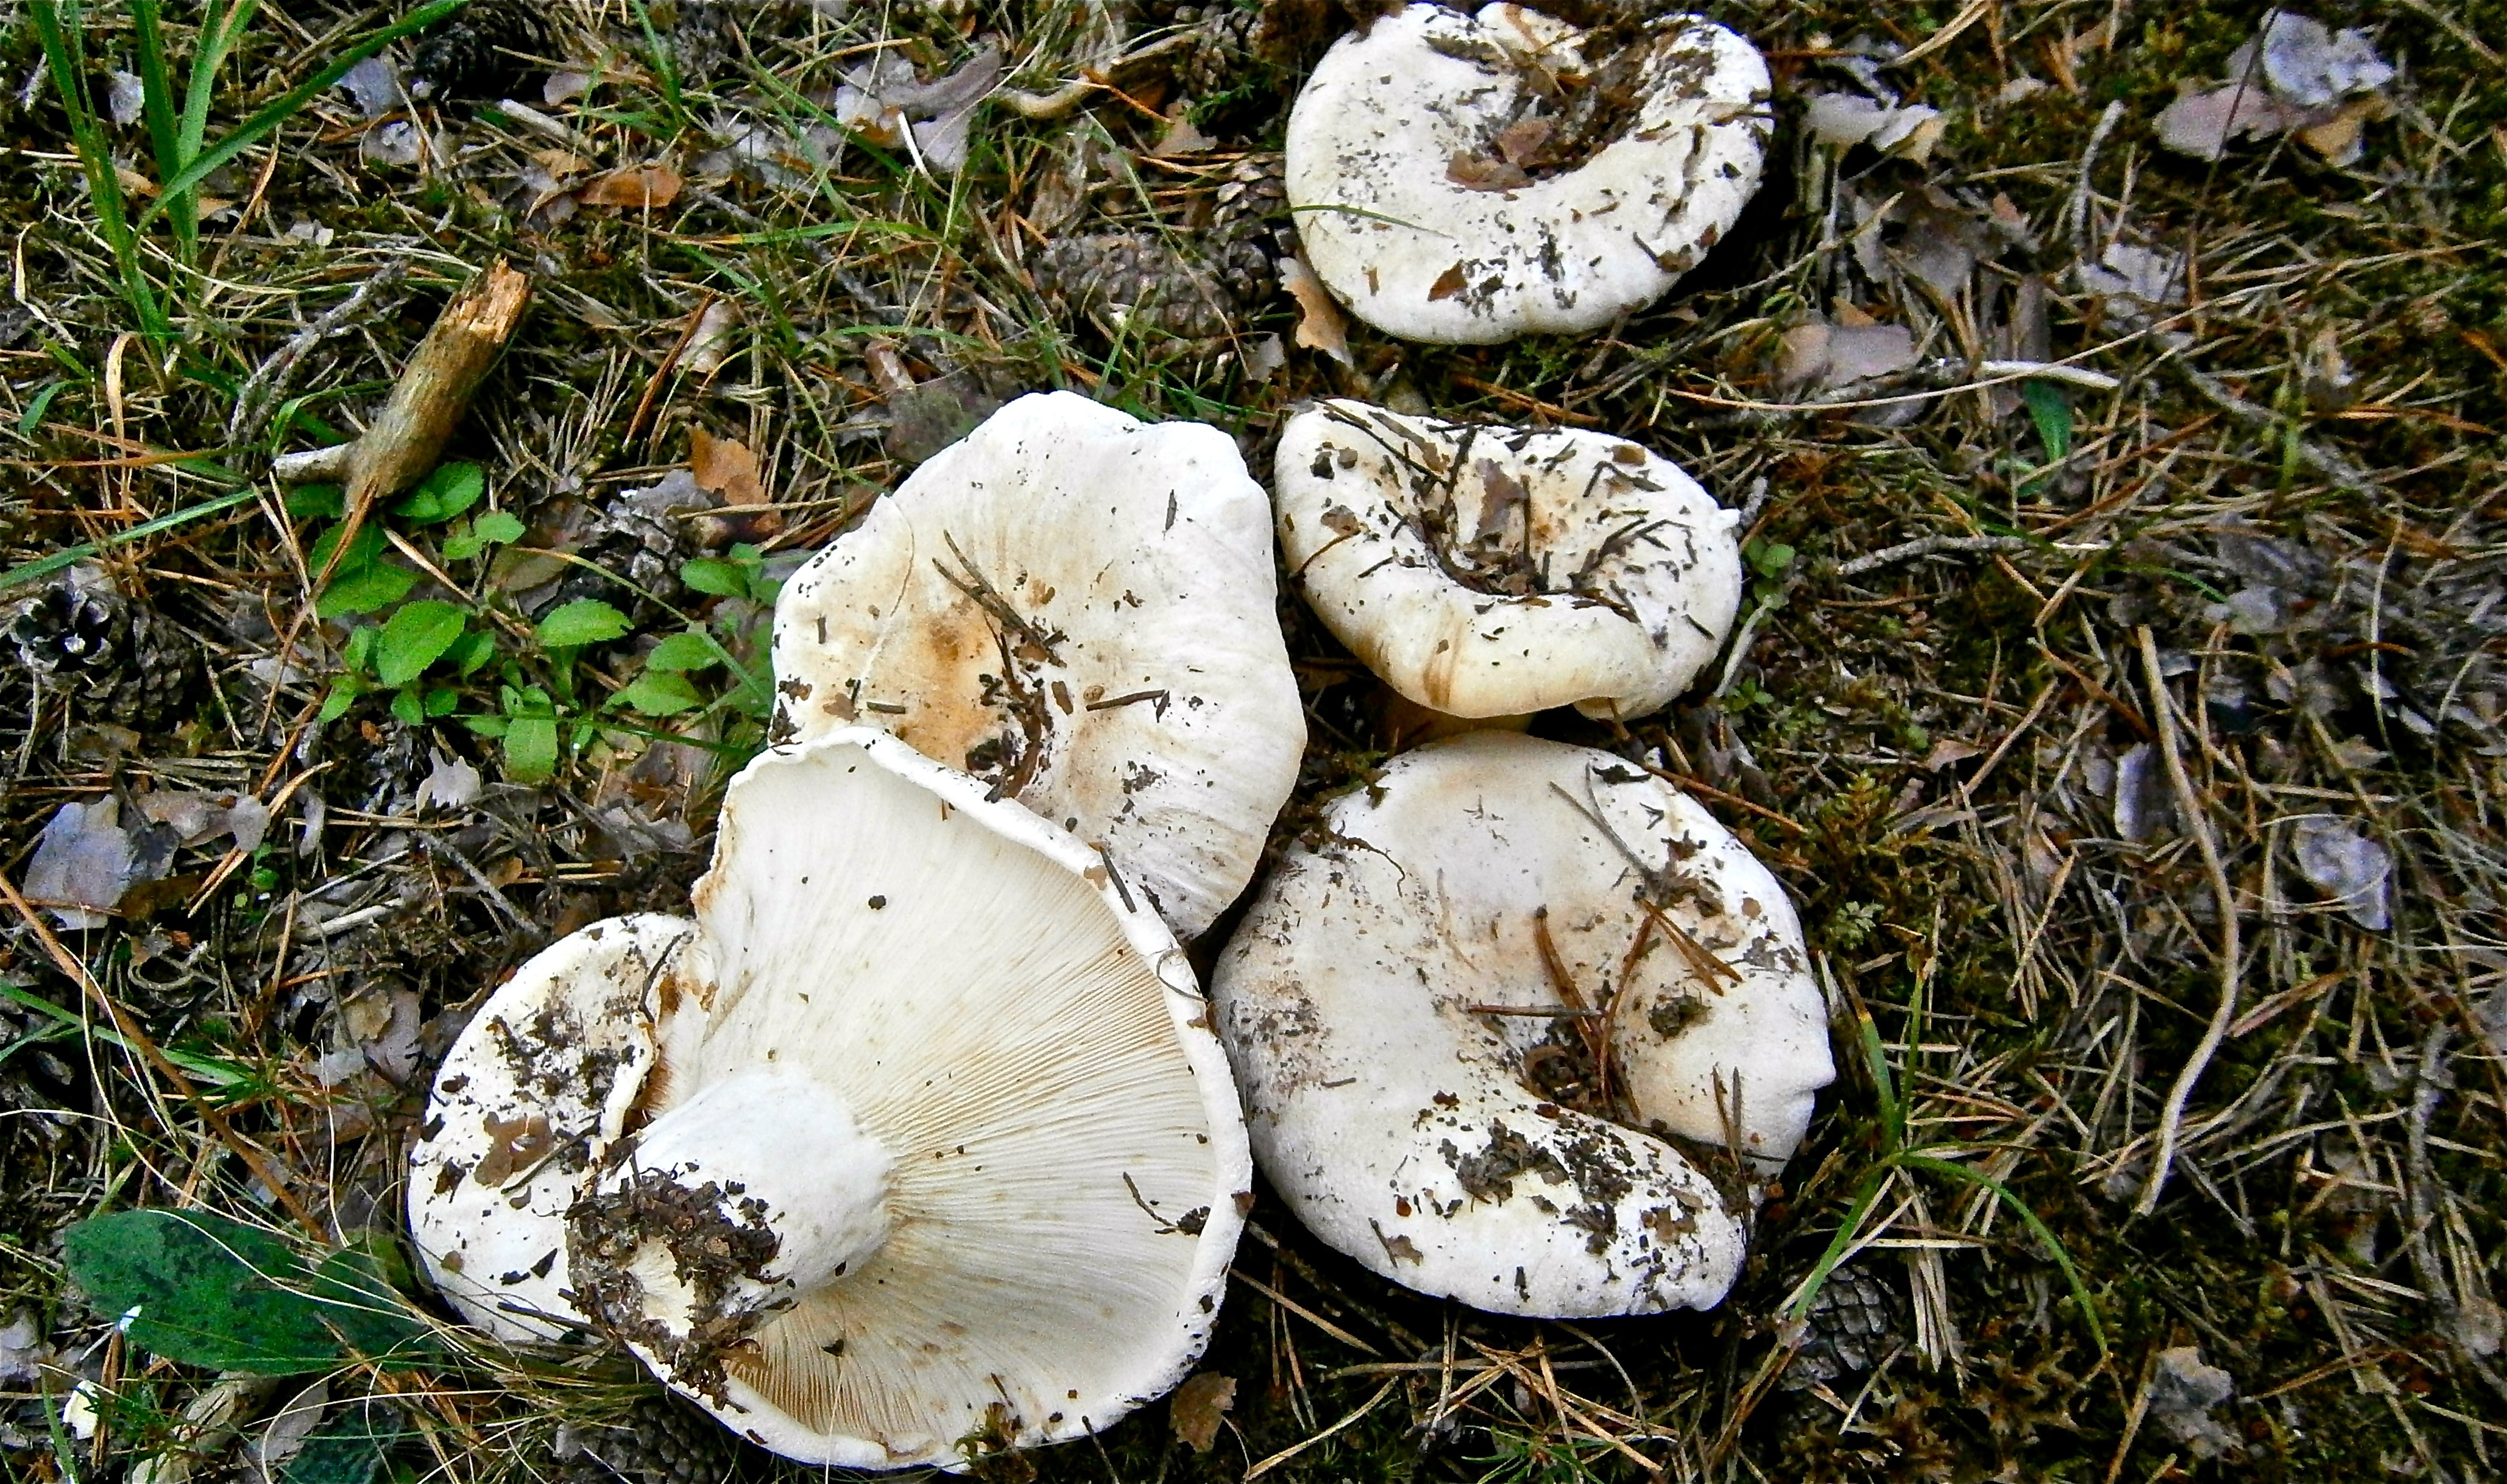
nature, forest, autumn, mushroom, fungus, mushrooms, woodland, bolete, breast, agaricus, matsutake, oyster mushroom, edible mushroom, agaricomycetes, agaricaceae, champignon mushroom, penny bun, pleurotus eryngii